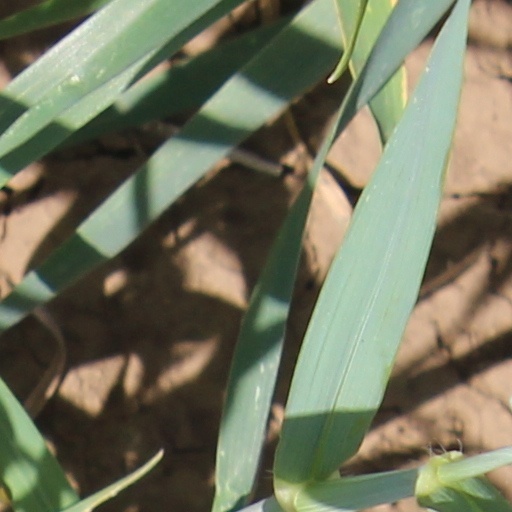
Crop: wheat